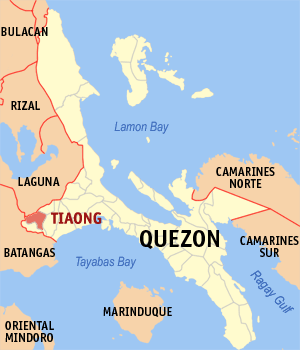
Tiaong est une municipalité de la province de Quezon, aux Philippines. Elle est située à 96 kilomètres au sud-est de Manille. En 2011, Tiaong comptait 98 102 habitants.